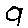
Label: 9